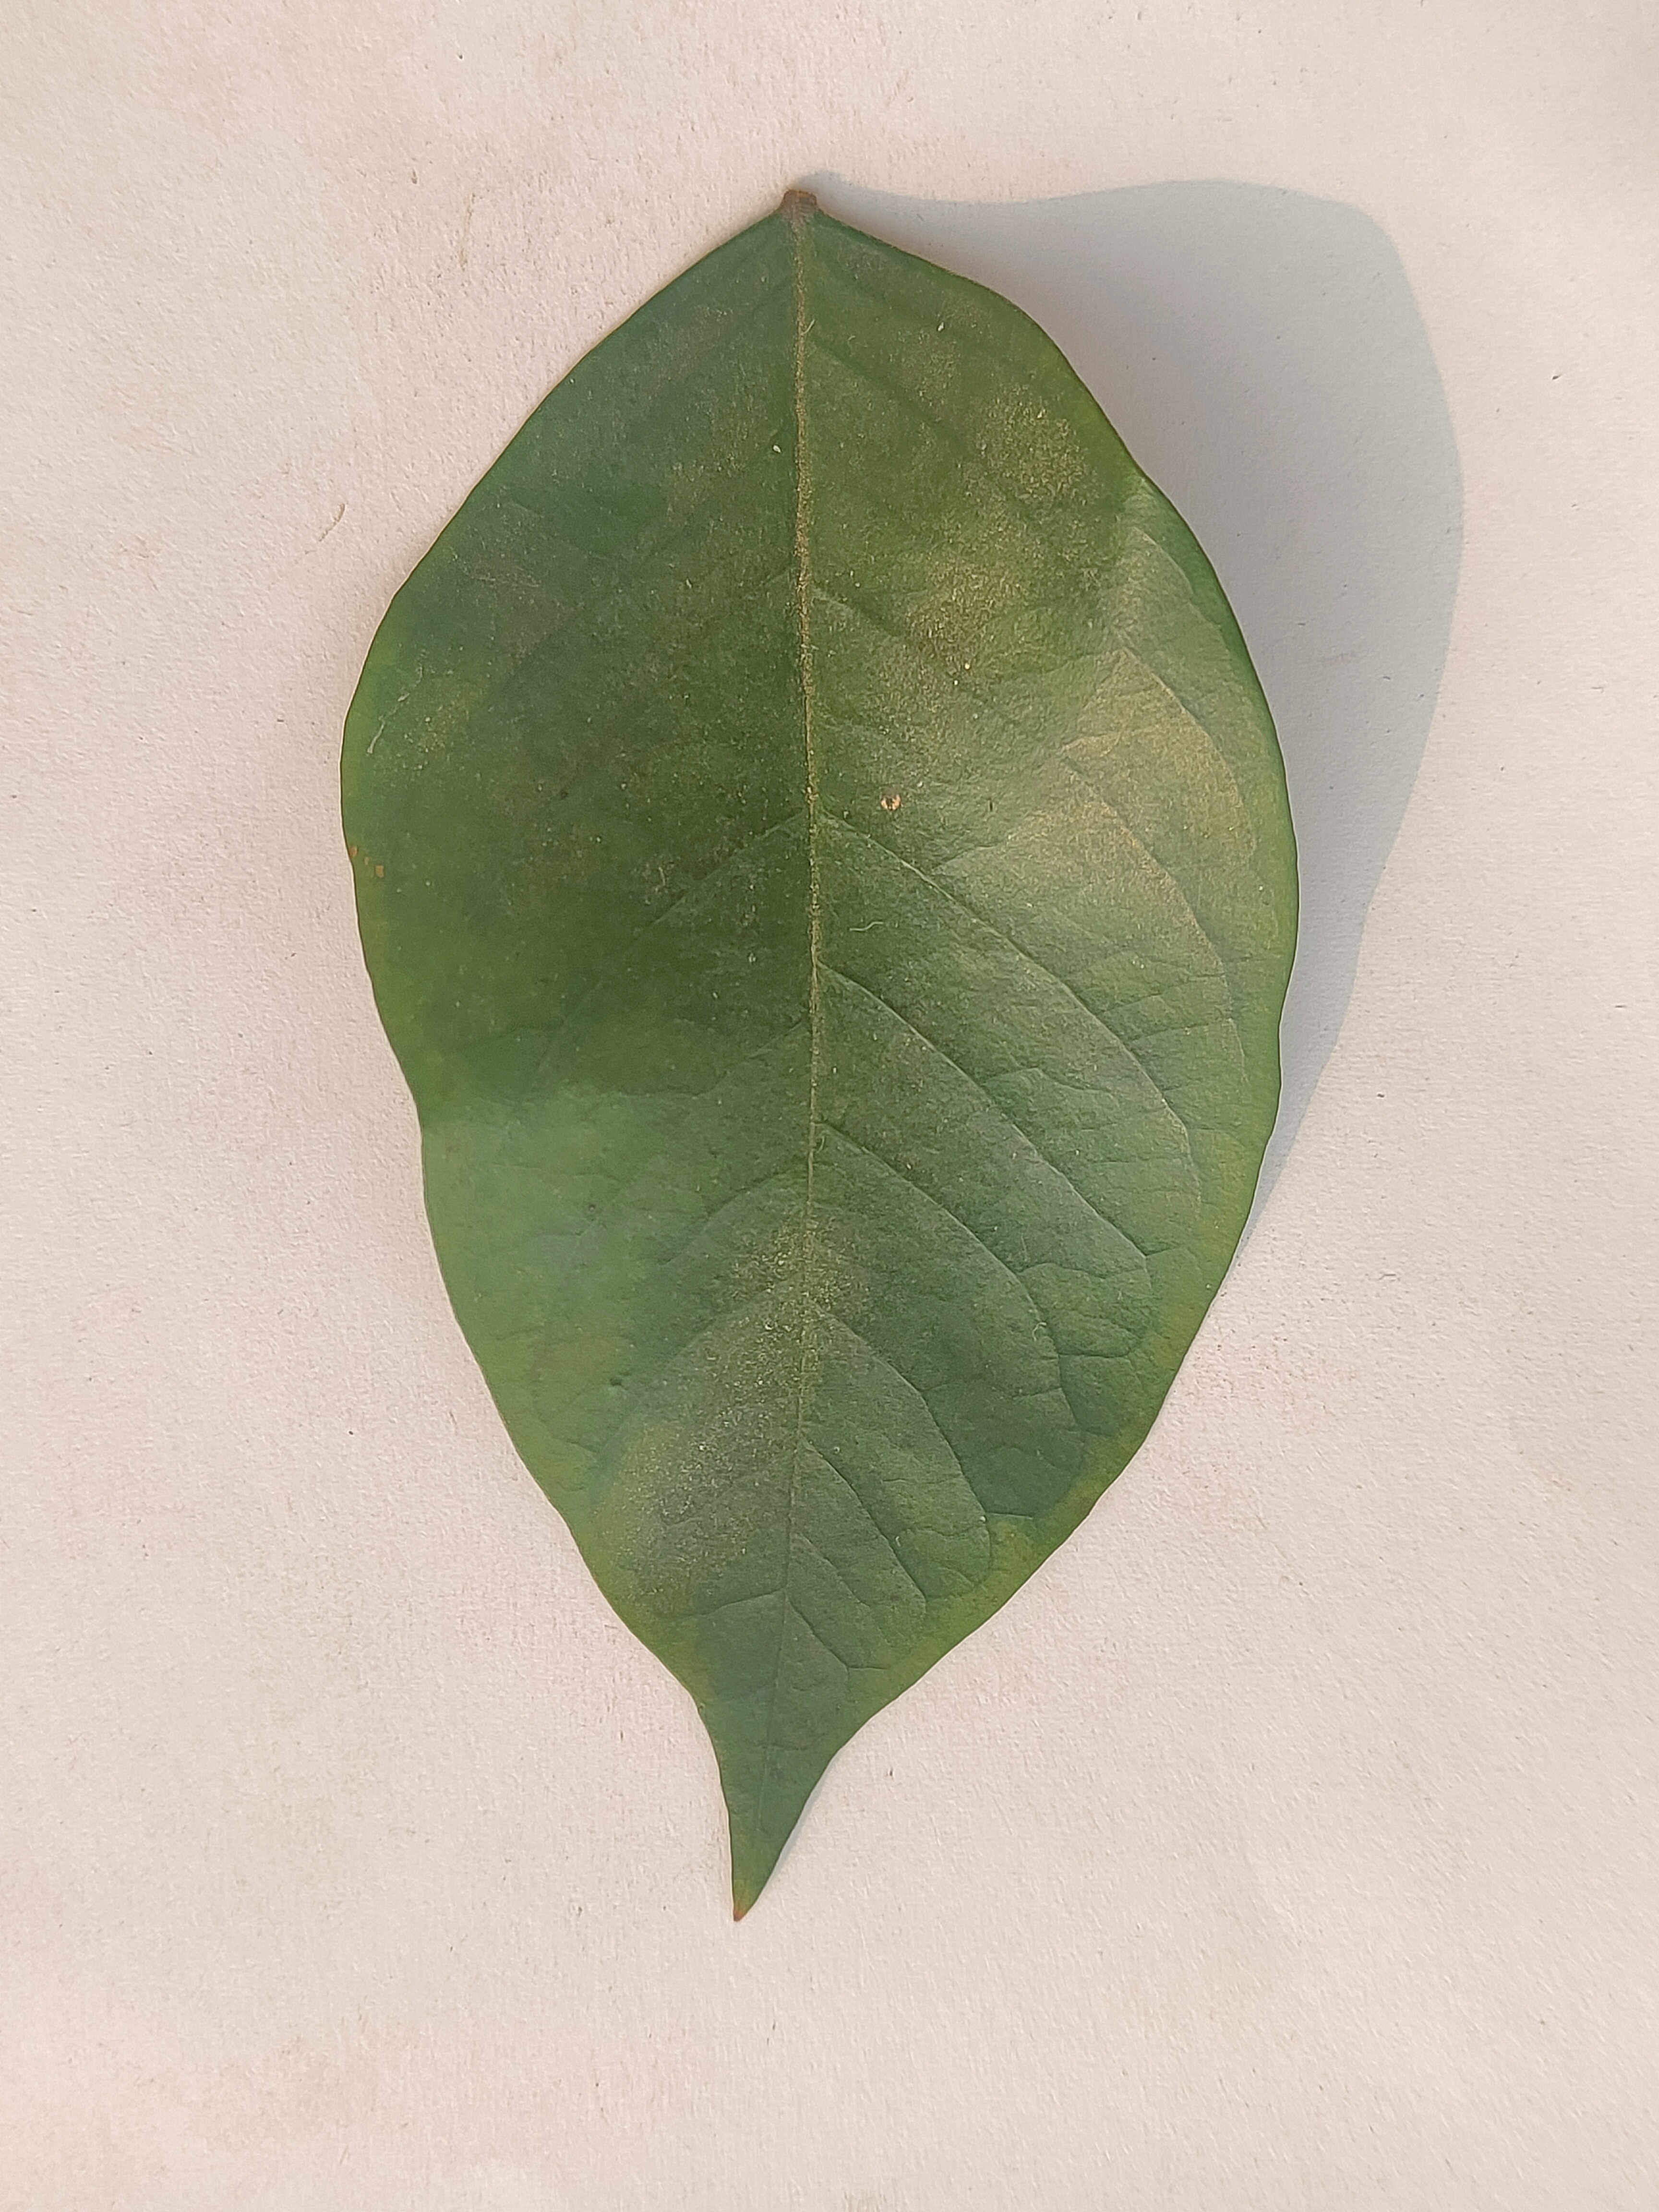
Leaf variety: Star Fruit